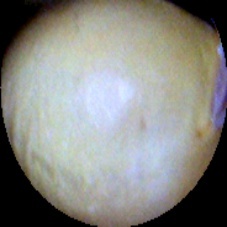
Label: Intact